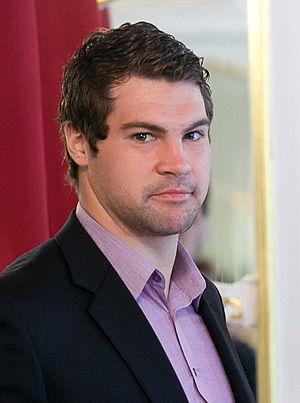
Kaspars Daugaviņš est un joueur professionnel de hockey sur glace letton.